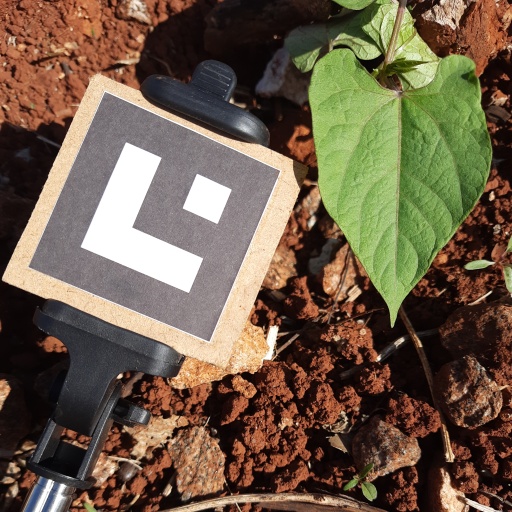
Observations: wavy surface, no eating holes, under sunlight